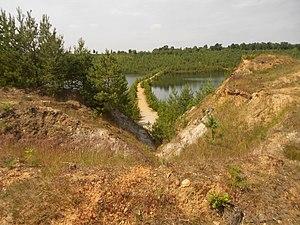
Le parc national de la Haute Campine est un parc national situé dans la Région flamande en Belgique. Créé en mars 2006, il est le premier parc national belge.